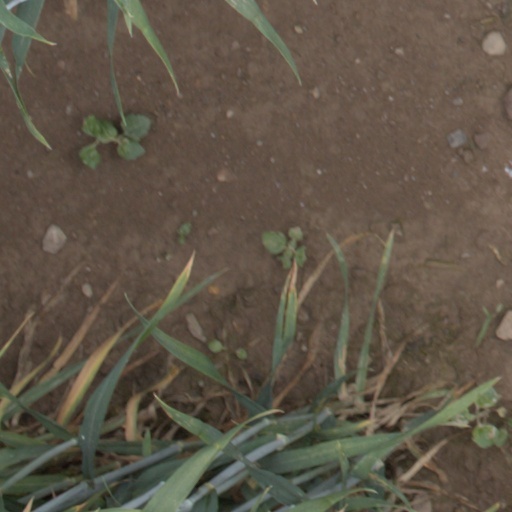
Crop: wheat